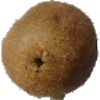
Label: Kiwi 1